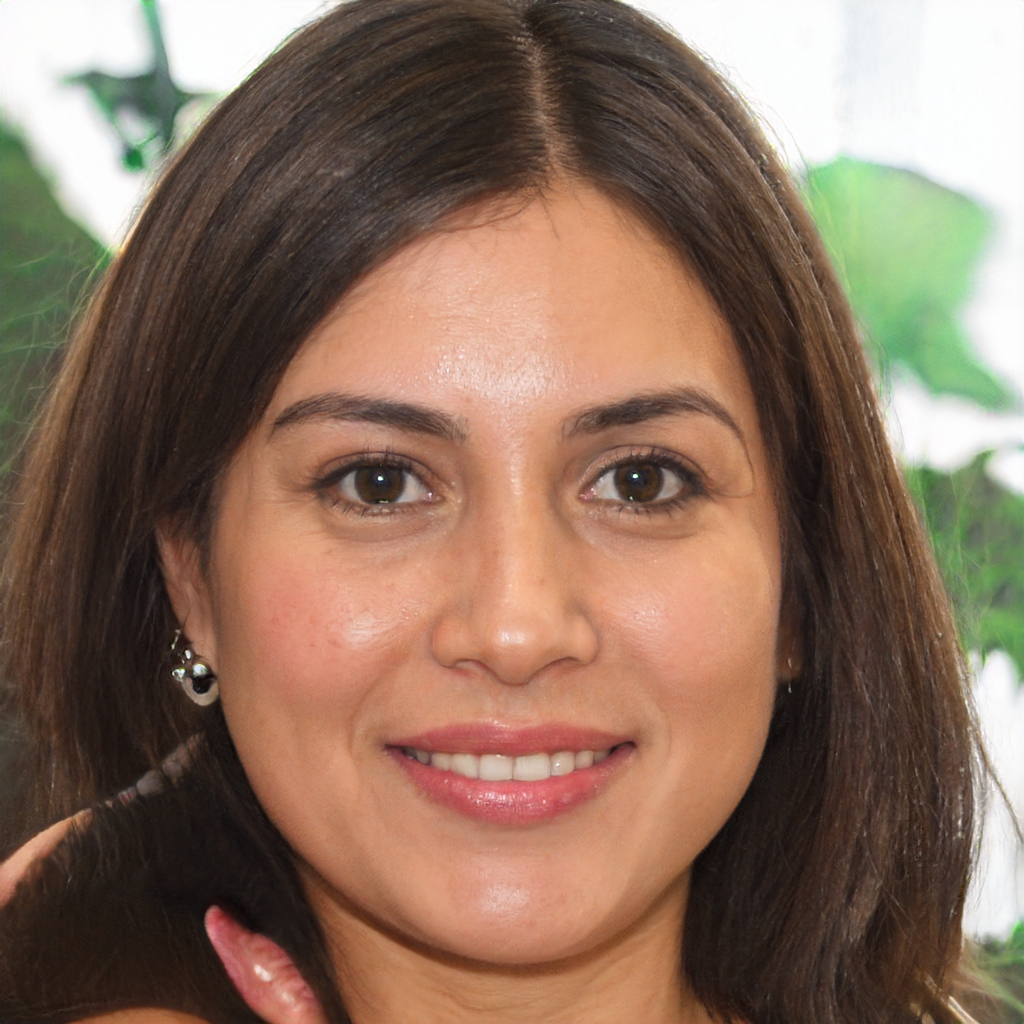
Portrait style: Real Portrait